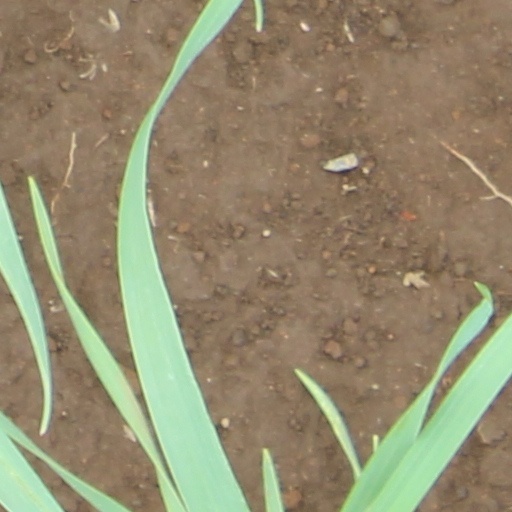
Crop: wheat